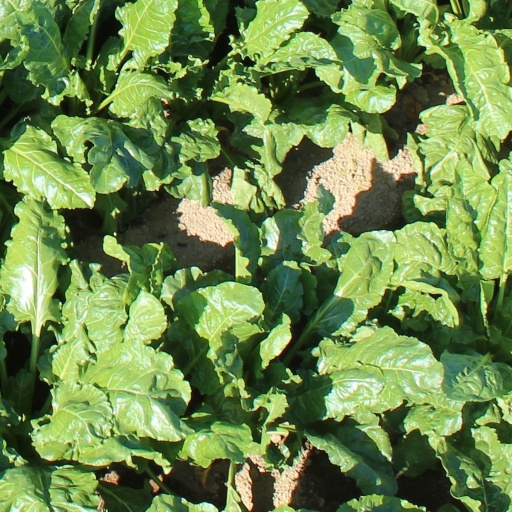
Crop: sugar beet